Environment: real
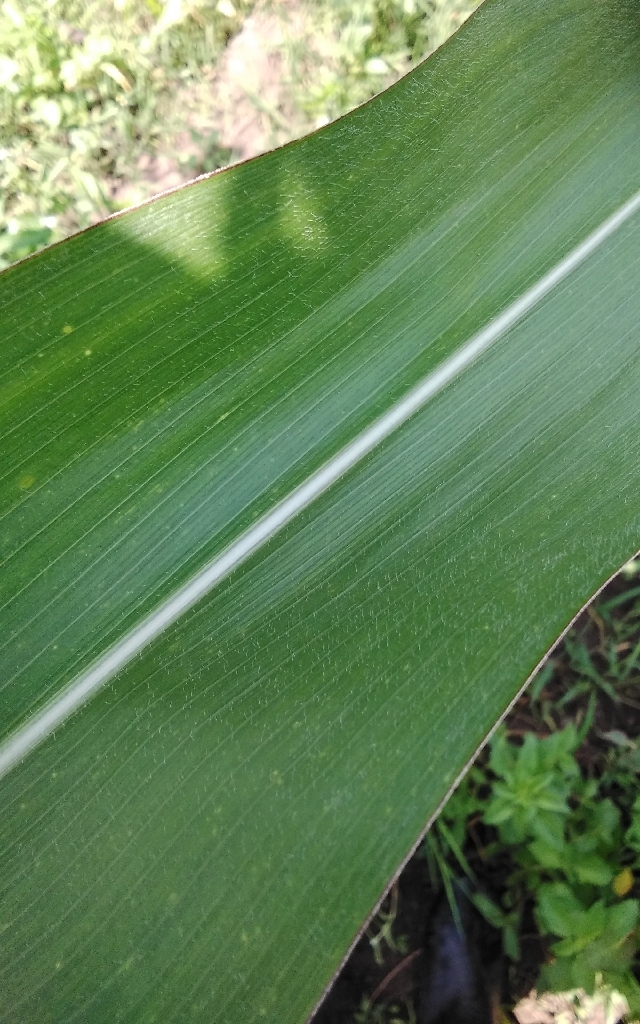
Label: healthy